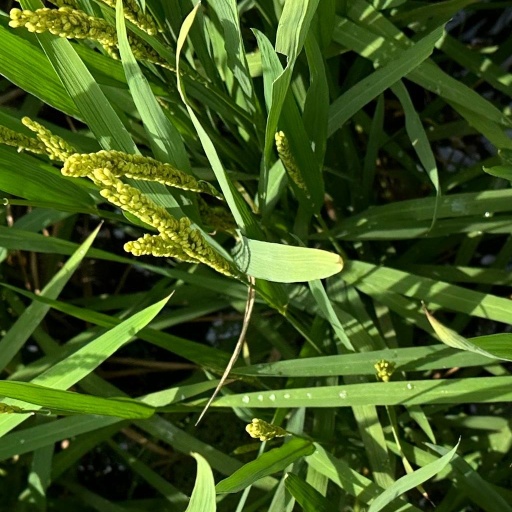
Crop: rice